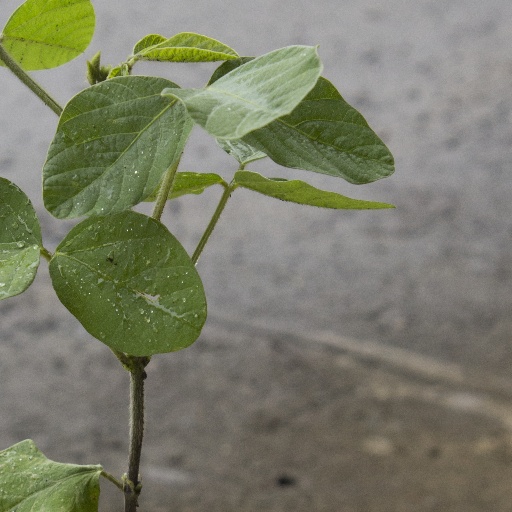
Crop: soybean